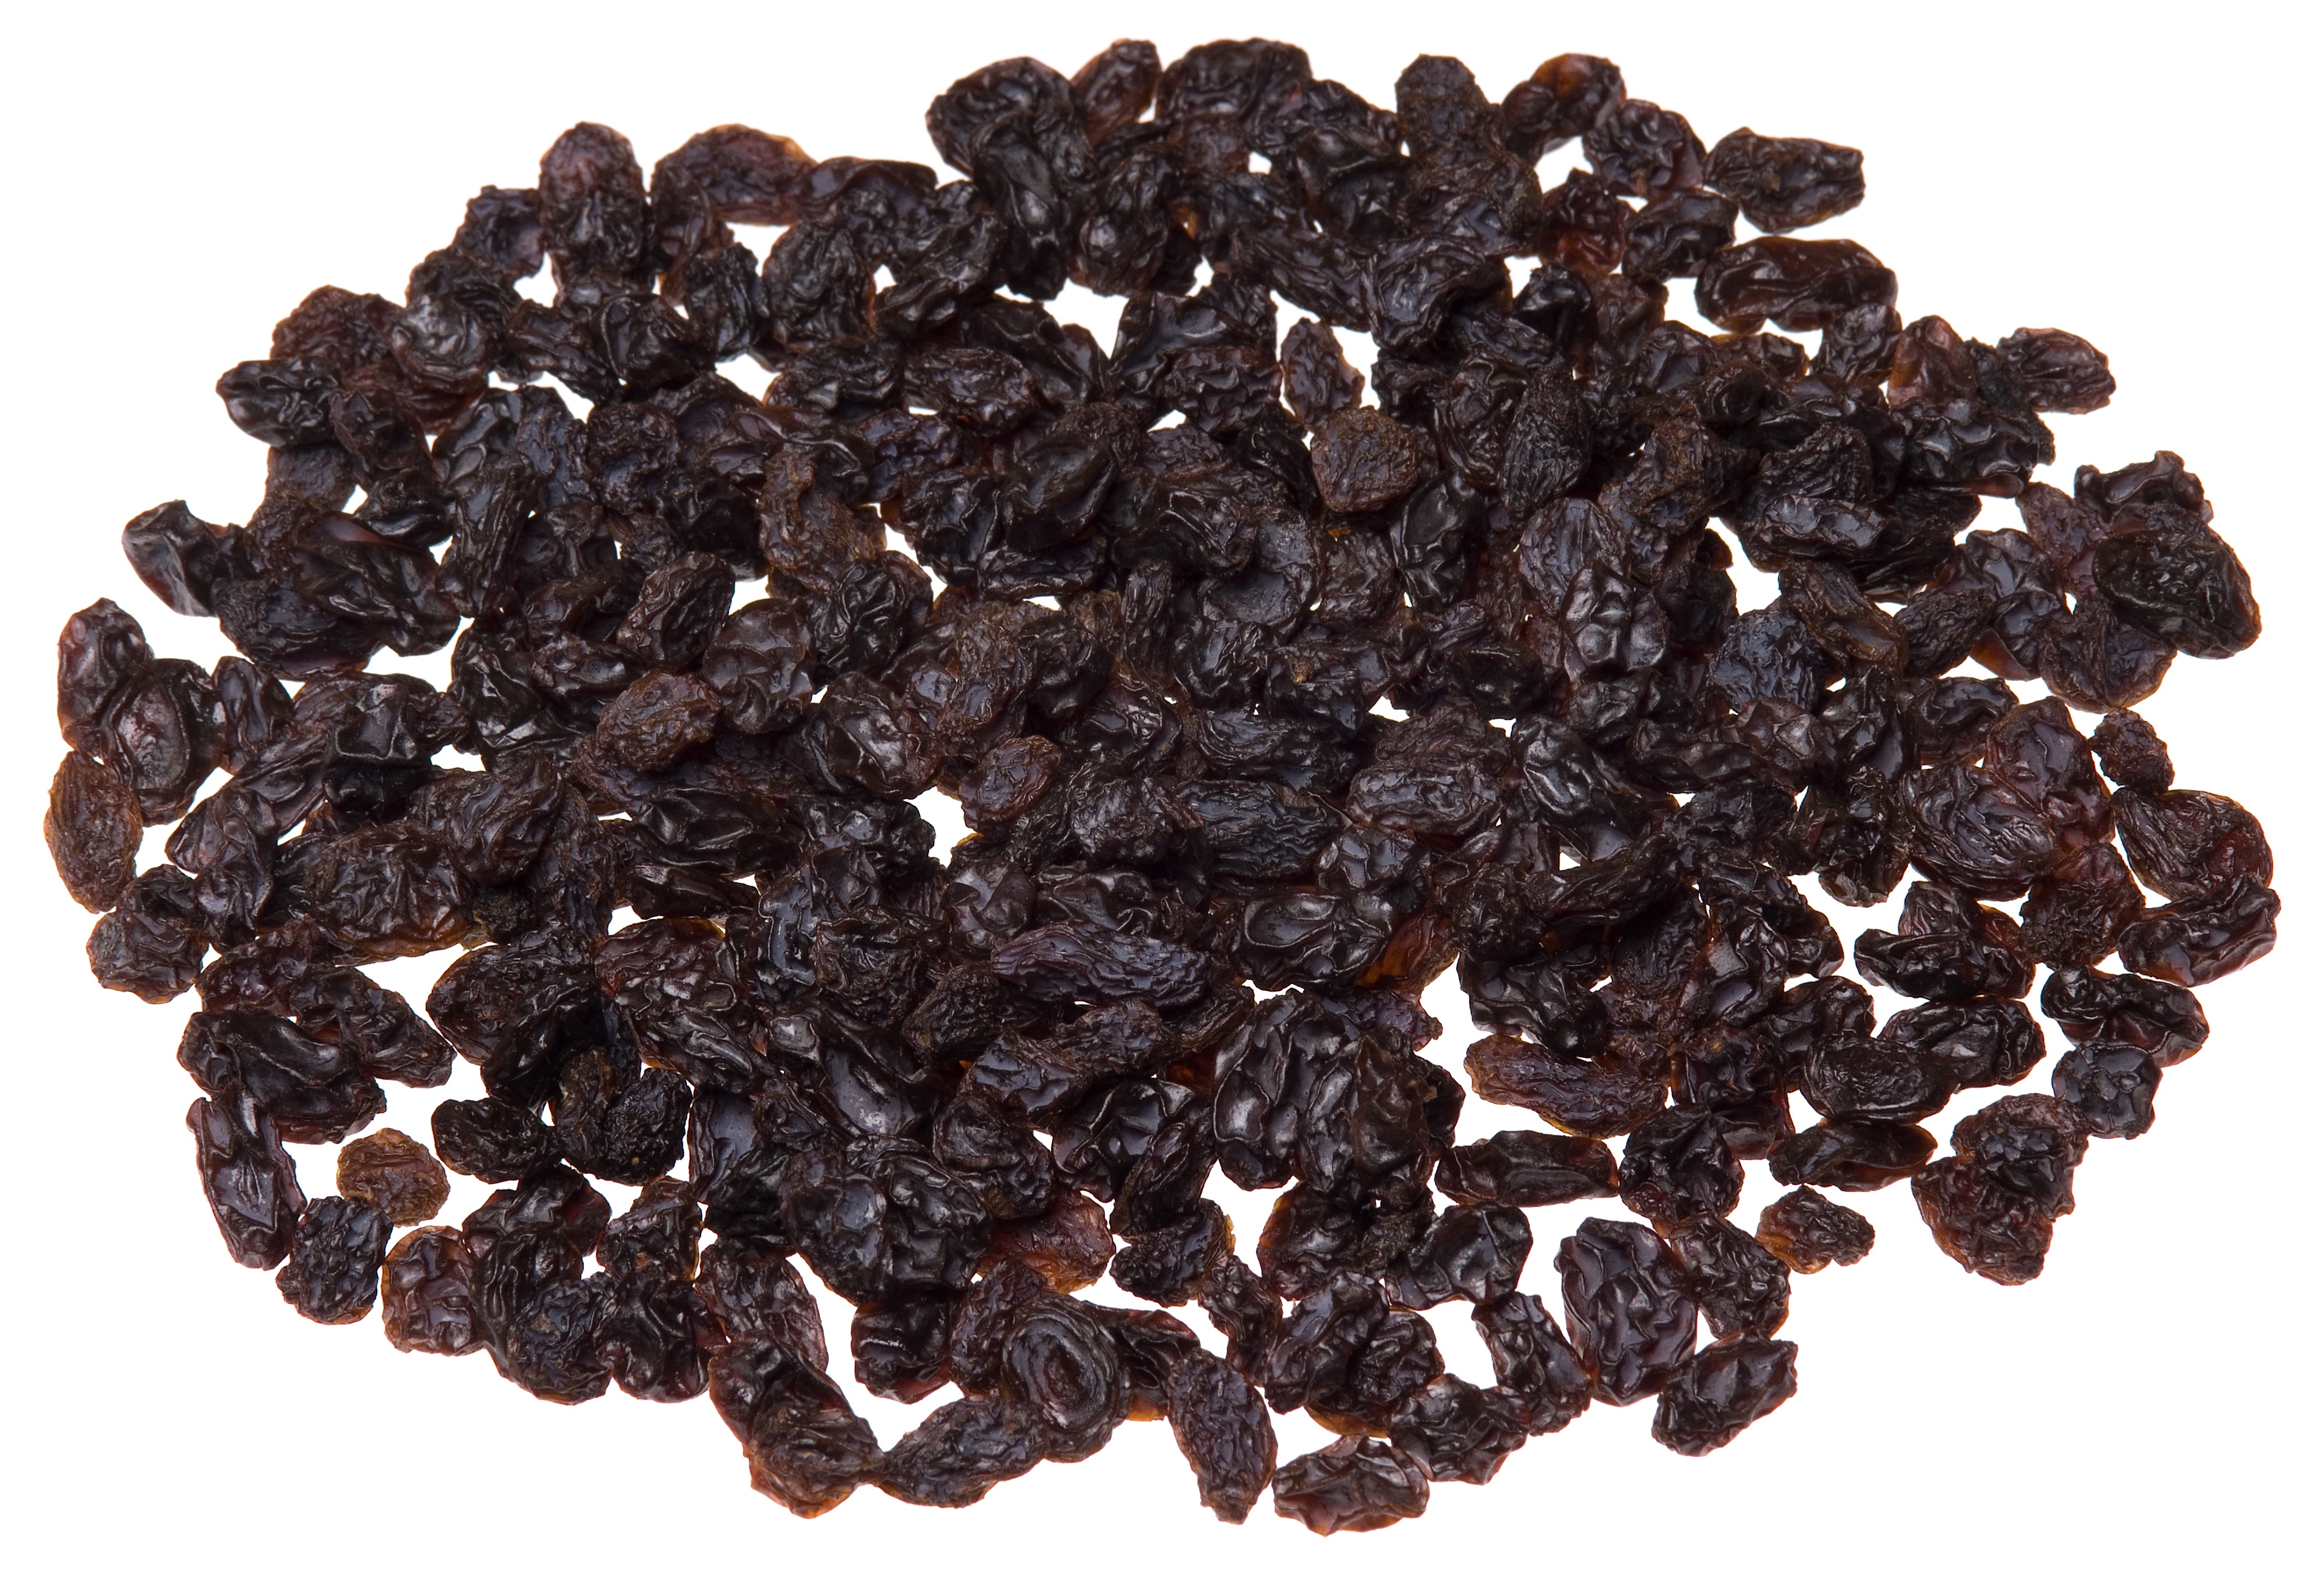
plant, fruit, berry, pile, food, produce, eat, raisin, diet, sultana, snack food, sunmaid